Oberbalm

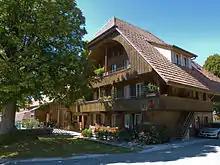
Farm house at Oberbalmstrasse 211

Oberbalm has a population of . , 4.3% of the population are resident foreign nationals. Over the last 10 years (2000-2010) the population has changed at a rate of 2.2%. Migration accounted for -0.2%, while births and deaths accounted for 2.9%.